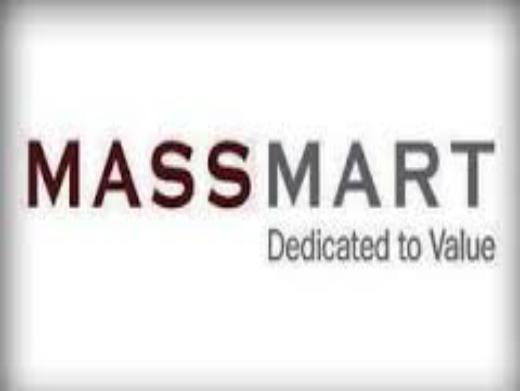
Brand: Massmart
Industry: Necessities